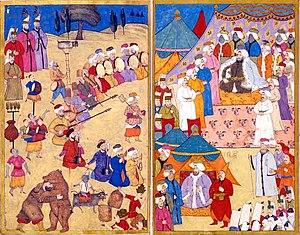
Le livre des festivités de Vehbi ou Surname-i Vehbi est un manuscrit illustré conservé au Palais de Topkapi à Istanbul et daté de 1720. Il contient l'histoire des fêtes organisées à l'occasion de la circoncision des quatre fils du sultan Ahmet III. Illustré de 137 miniatures, c'est l'un des plus célèbres manuscrits ottomans.
Abdülcelil Levni ou Abdülcelil Çelebi est un miniaturiste et peintre de cour de l'empire ottoman.